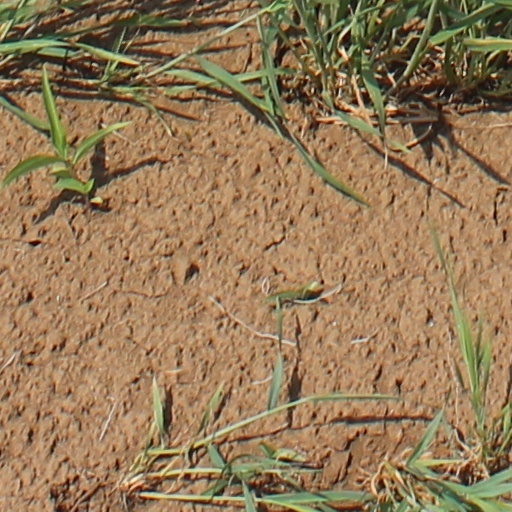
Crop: wheat